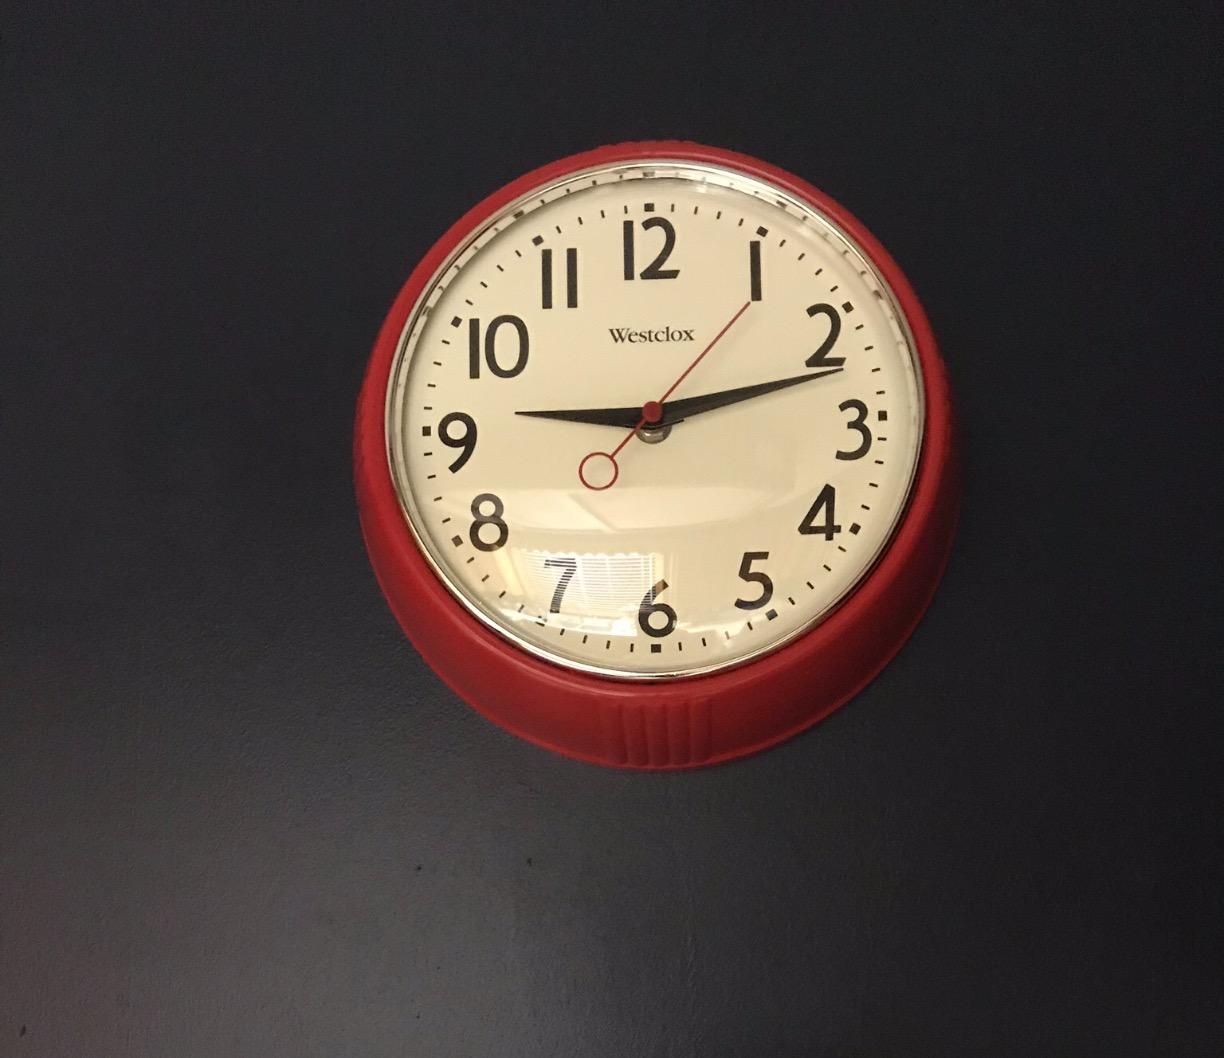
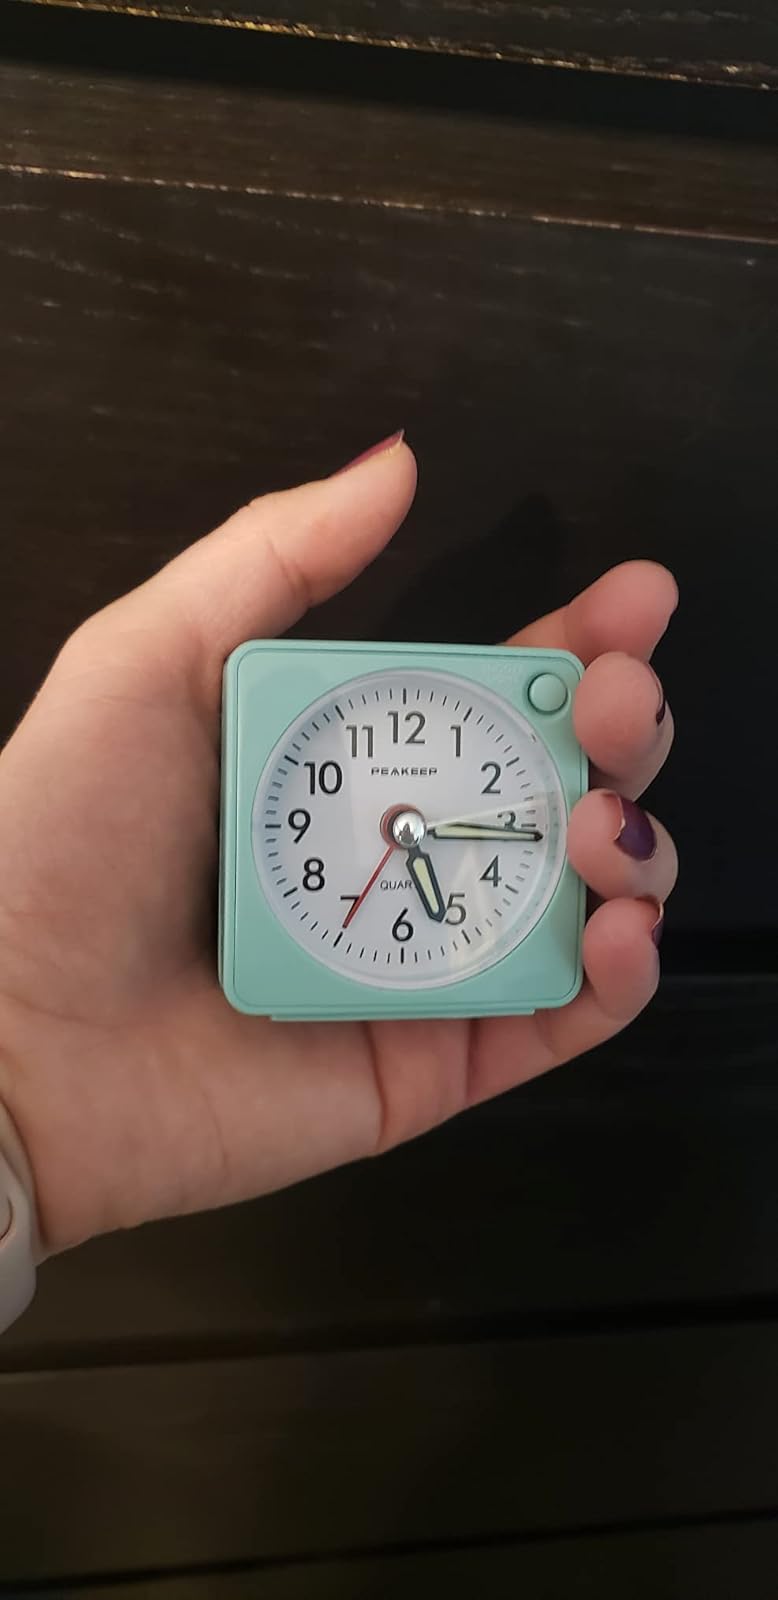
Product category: clock
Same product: no